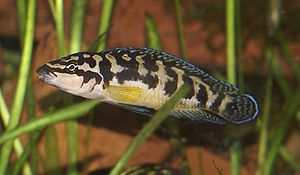
Julidochromis transcriptus
Julidochromis transcriptus
Julidochromis transcriptus
Den maskerede Julie Julidochromis transcriptus er en fisk i Ciclide familien. Det er endemisk i Tanganyikasøen i Afrika, hvor det er fundet i Burundi og Den Demokratiske Republik Congo. Julidochromis transcriptus er den mindste af Julidochromis arterne og den bliver op til 7 cm. Den har sorte og hvide aftegninger og et hvidt bryst. Kanterne på finnerne har som regelt en stærk blå farve. I naturen befinder de sig ved klipperne på 1-10 meters dybde.